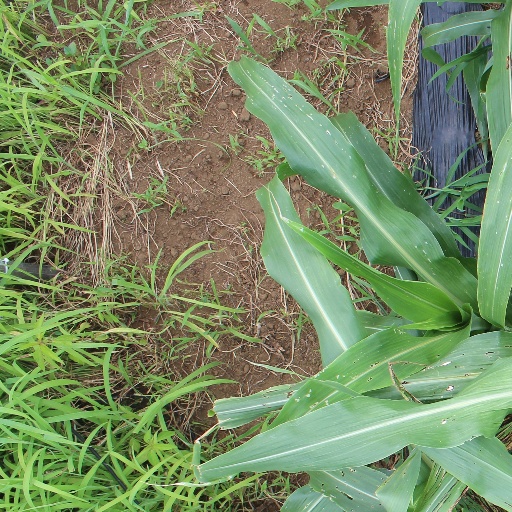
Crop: sorghum